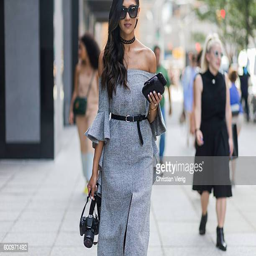
a guest wearing an off shoulder dress outside person